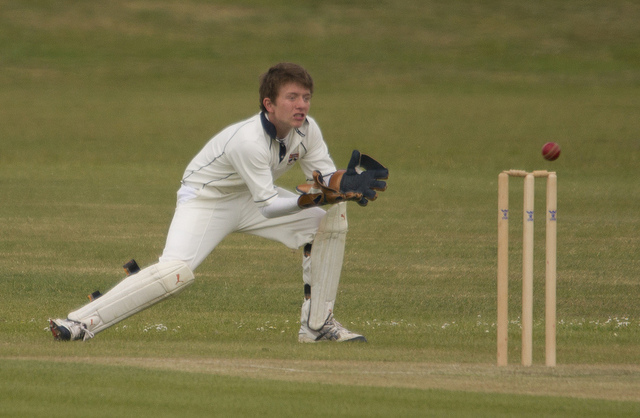
user: Given an image and a question. Answer the question in a short answer. Question: What is the ball made of? Short Answer:
assistant: rubber